Metropolis of Nicaea

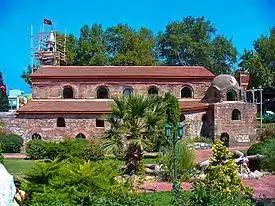
Ayasofya Iznik 903

The Metropolis of Nicaea, was an ecclesiastical province (since the mid-4th century a metropolitan bishopric) of the Patriarchate of Constantinople in the city of Nicaea in the province of Bithynia (now Iznik in Turkey). A prestigious see due to its proximity to the Byzantine capital, Constantinople, and the location of two Ecumenical Councils in 325 and 787, the metropolitan see of Nicaea remained important until its conquest by the Ottoman Turks in 1331. The Christian element in the diocese diminished rapidly after that, with the flight of the Greek population and the Islamization of the remainder. As a result, the seat of the diocese was moved to Cius. The metropolis remained active until the population exchange between Greece and Turkey in the early 1920s. It remains a titular see of the Patriarchate of Constantinople as well as being, since the mid-15th century, a titular archbishopric of the Roman Catholic Church.